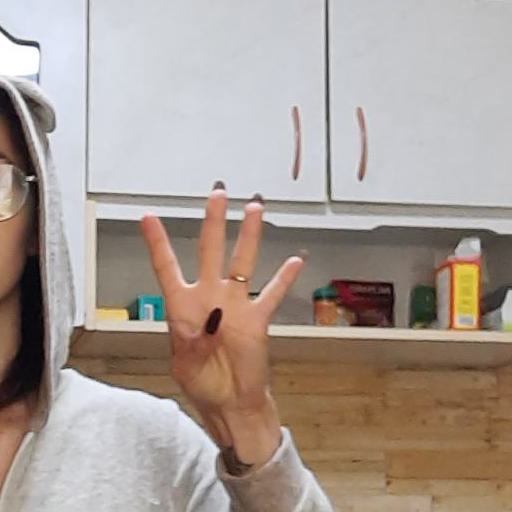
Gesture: four